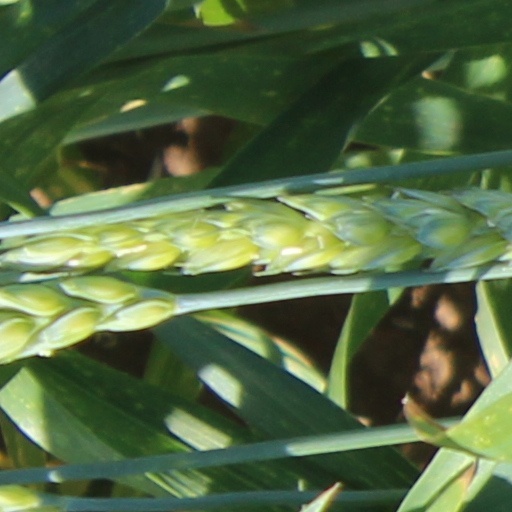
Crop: wheat